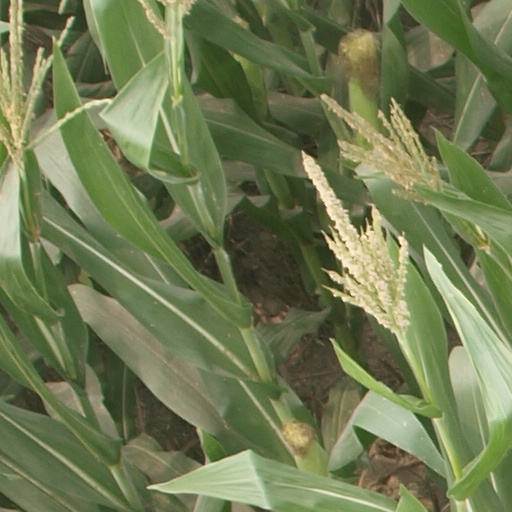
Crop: maize; corn